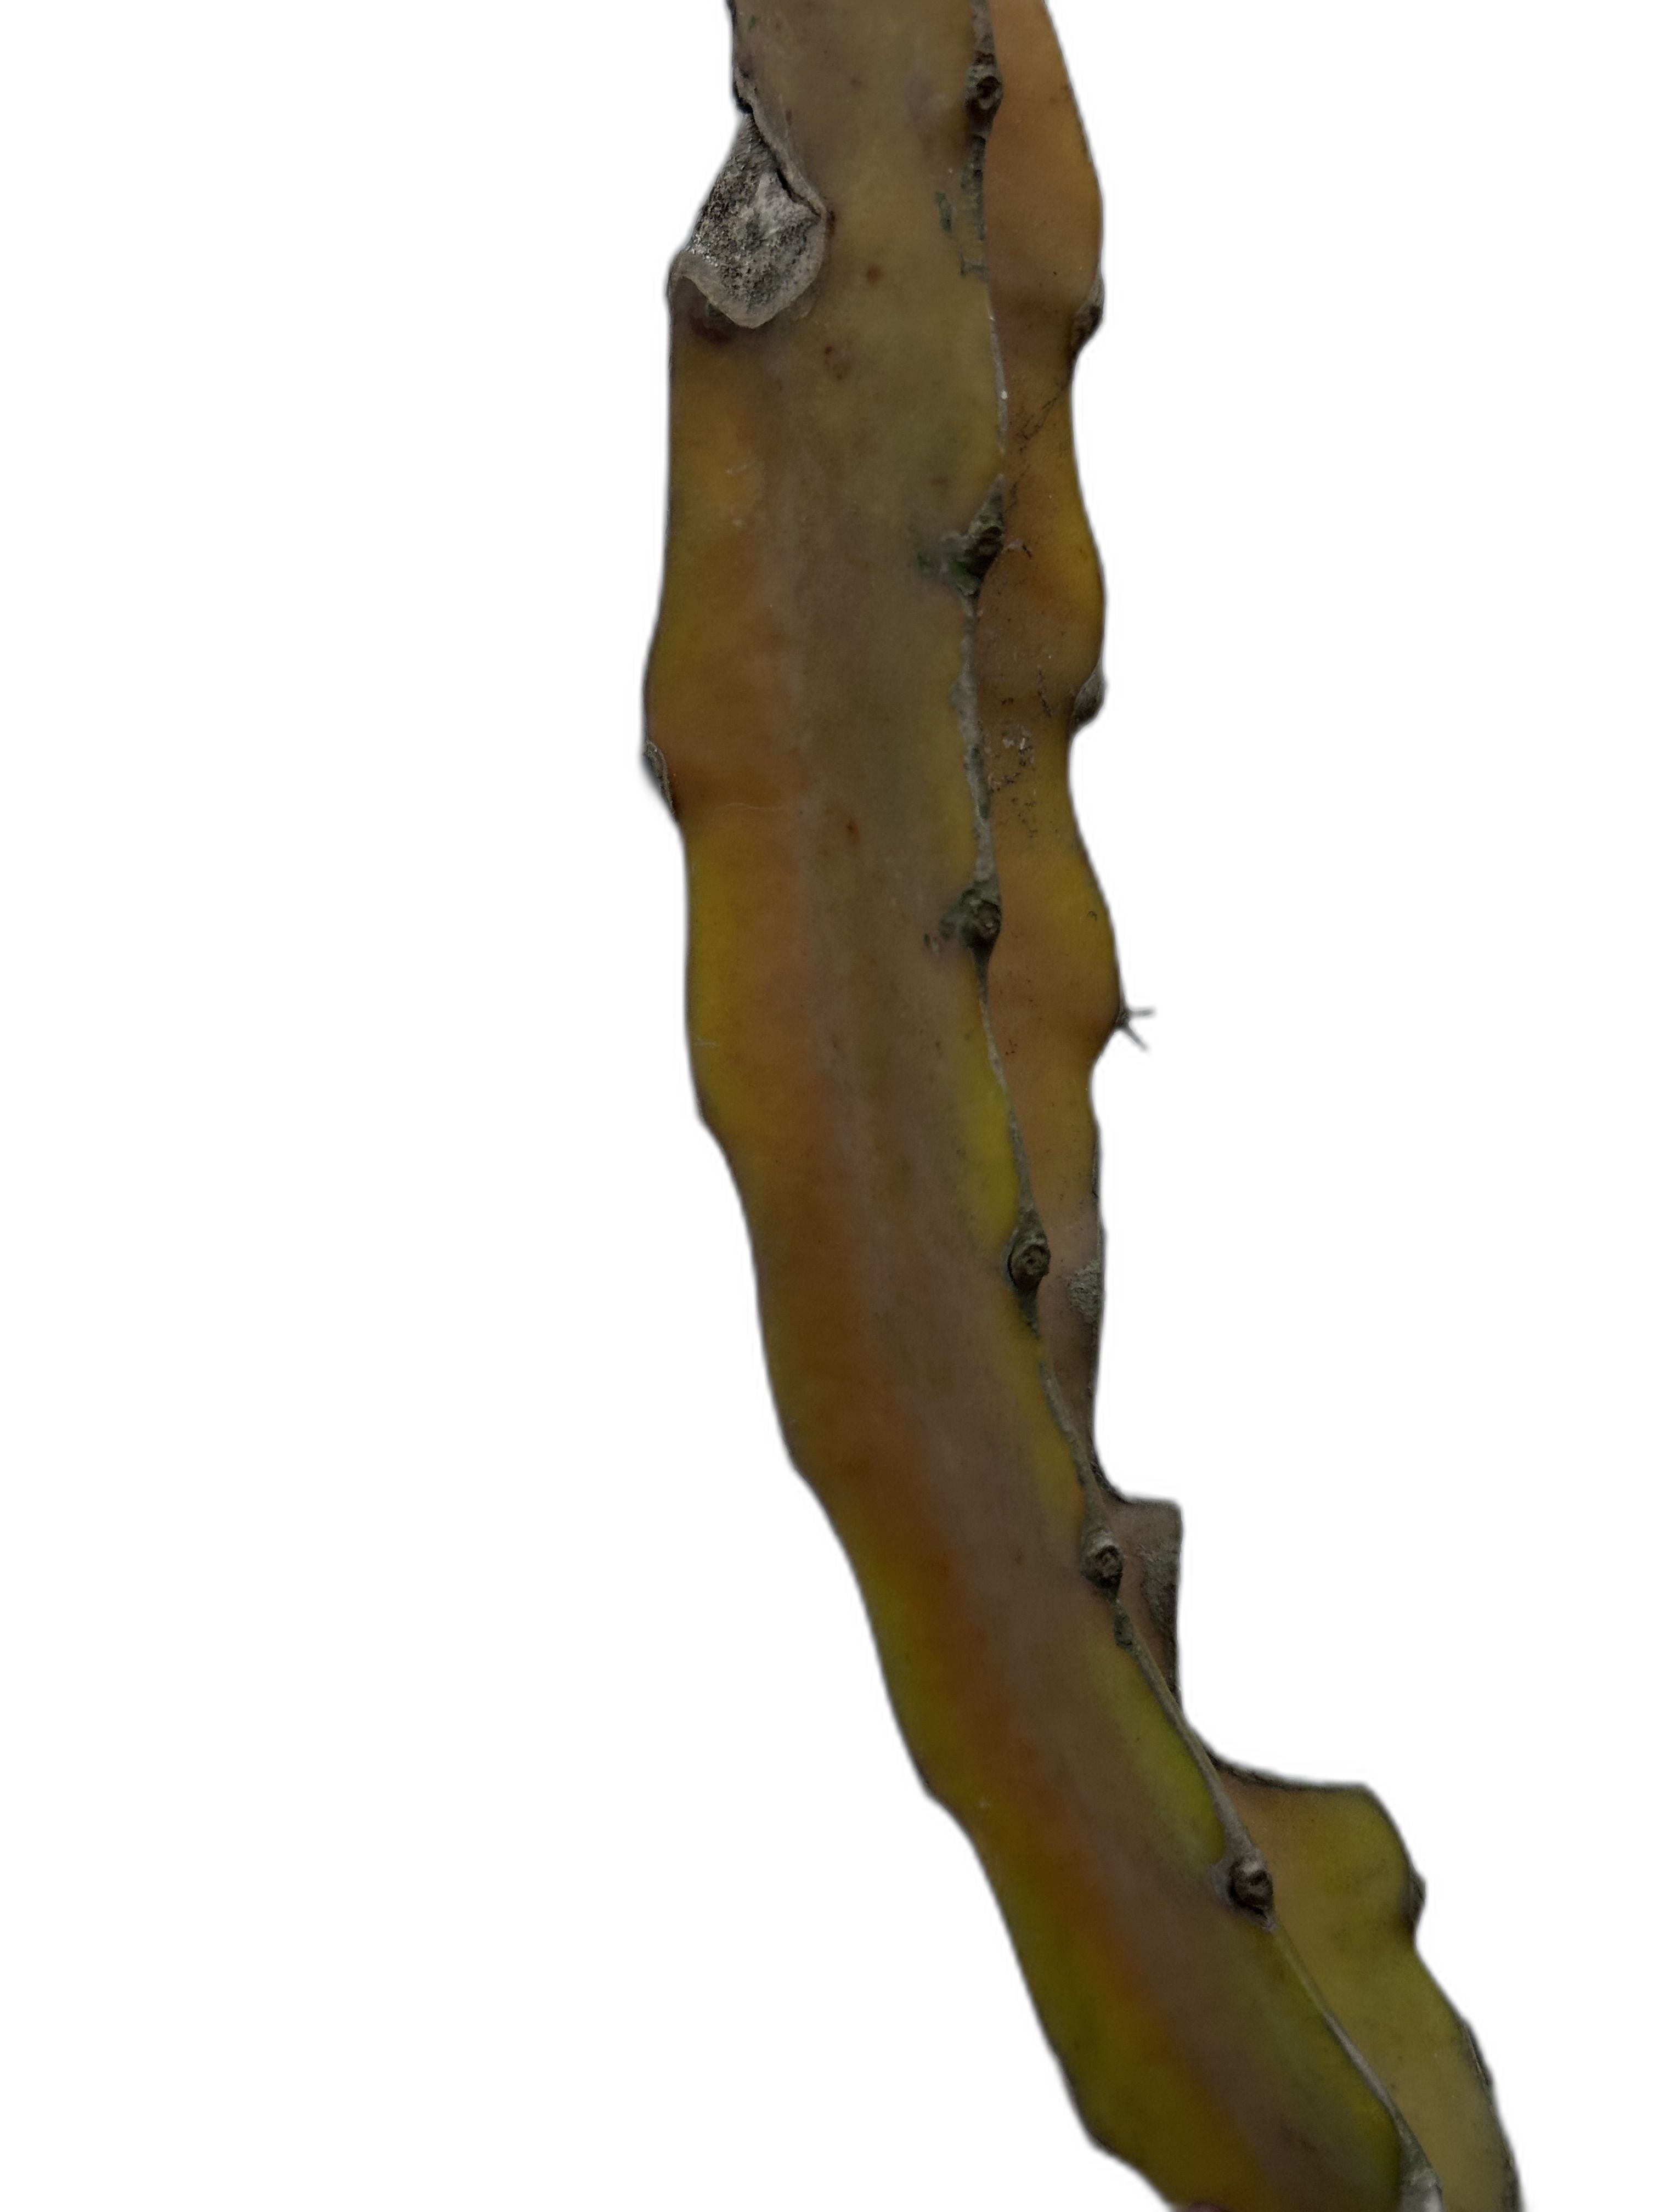
Label: Bad leaf